Cat worm infections

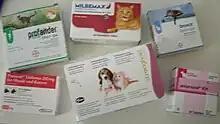
Some anthelmintics for cats

Kittens should be treated against roundworms with a suitable worming agent (anthelmintic) starting at the age of three weeks and then at two-week intervals until two weeks after weaning. The nursing mother cat should also be dewormed at the same time as the kittens are first treated. Reliable protection against the transmission of roundworms can only be provided by monthly treatment, which should be considered, for example, for cats in larger enclosures, for cats with regular unsupervised exercise and for cats with close contact in families with young children. In general, however, an individual risk assessment should be performed for each animal - if the risk of infection is unknown or if infections cannot be ruled out by diagnostic testing, at least quarterly deworming is suggested.